Bruno Reidal

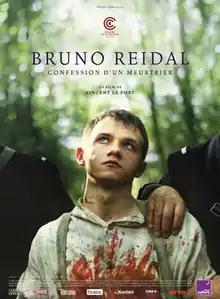
Theatrical release poster

Bruno Reidal, subtitled Confession d'un meurtrier (English: Confession of a Murderer), is a 2021 French crime drama film written and directed by Vincent Le Port in his feature debut. Based on a real murder case that occurred in rural France in 1905, the film stars Dimitri Doré in the title role. The film premiered in the Critics' Week section of the 2021 Cannes Film Festival, where it competed for the Caméra d'Or and Queer Palm. It was theatrically released in France on 23 March 2022.